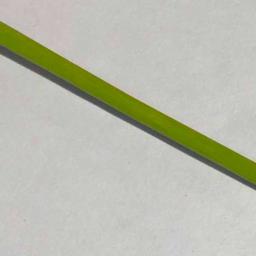
Label: Rice___Healthy